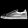
Label: Sneaker